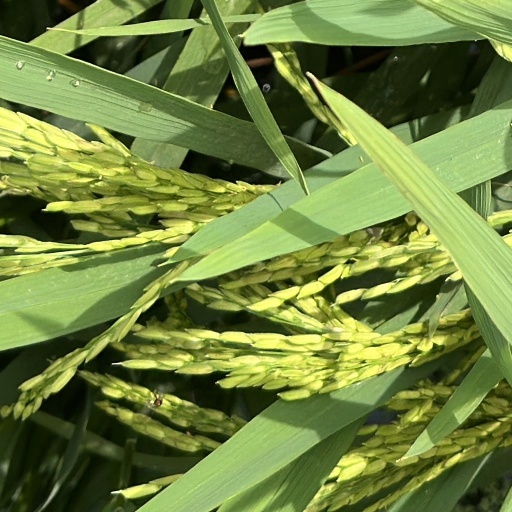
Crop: rice